William Marks Simpson

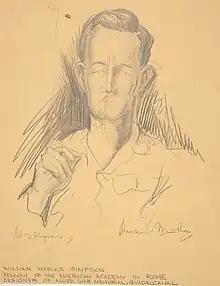
Pencil sketch of Simpson by Duncan McPhee, 1943–44

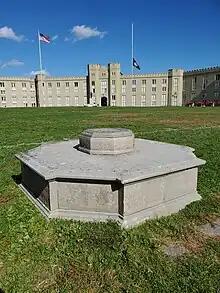
The Guard Tree Memorial on the Parade Ground of the Virginia Military Institute, designed by William Marks Simpson, VMI Class of 1924.

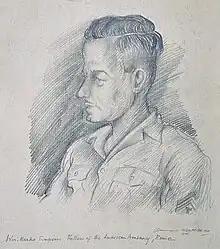
Pencil sketch of Simpson in 1944

William Marks Simpson was an American sculptor and teacher. He was hired by the United States Bureau of the Mint to design some of the commemorative coins including the Battle of Antietam half dollar, Roanoke Island, North Carolina, half dollar and Norfolk, Virginia, Bicentennial half dollar. He also designed the Allied war memorial Guadalcanal.